Volvo P1800

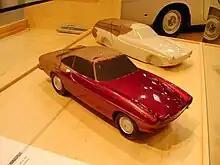
Plaster models scale 1:10 based on Pelle Petterson prototyping used by Volvo design department from 1957 onward for considering design updates (estate)

For 1970 numerous changes came with the fuel-injected 1800E (the 'E' stands for "Einspritzung", the German word for fuel injection), which had the B20E engine with Bosch D-Jetronic fuel injection and a revised camshaft, and produced without sacrificing fuel economy. Top speed was around and acceleration from 0–100 km/h (0–62.1 mph) took 9.5 seconds. In addition, the 1970 model was the first 1800 with four-wheel disc brakes; until then the 1800 series had front discs and rear drums. In 1972 a lower compression B20F engine was introduced for specific markets to meet emission standards, mainly for the US. Along with the new "F" head, the ECU, manifold pressure sensor, and head gasket were also changed for all cars with B20F engine.